Pharmaciens Sans Frontières

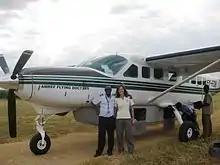
"Clinical Outreach Service" Kenia

Since 2011 "Pharmacists without borders Germany" support the AMREF "Outreach Service" and complement the nationwide supply of medical services with pharmaceuticals and personal assistance. On top of that they provide training and support to Kenyan health care workers.